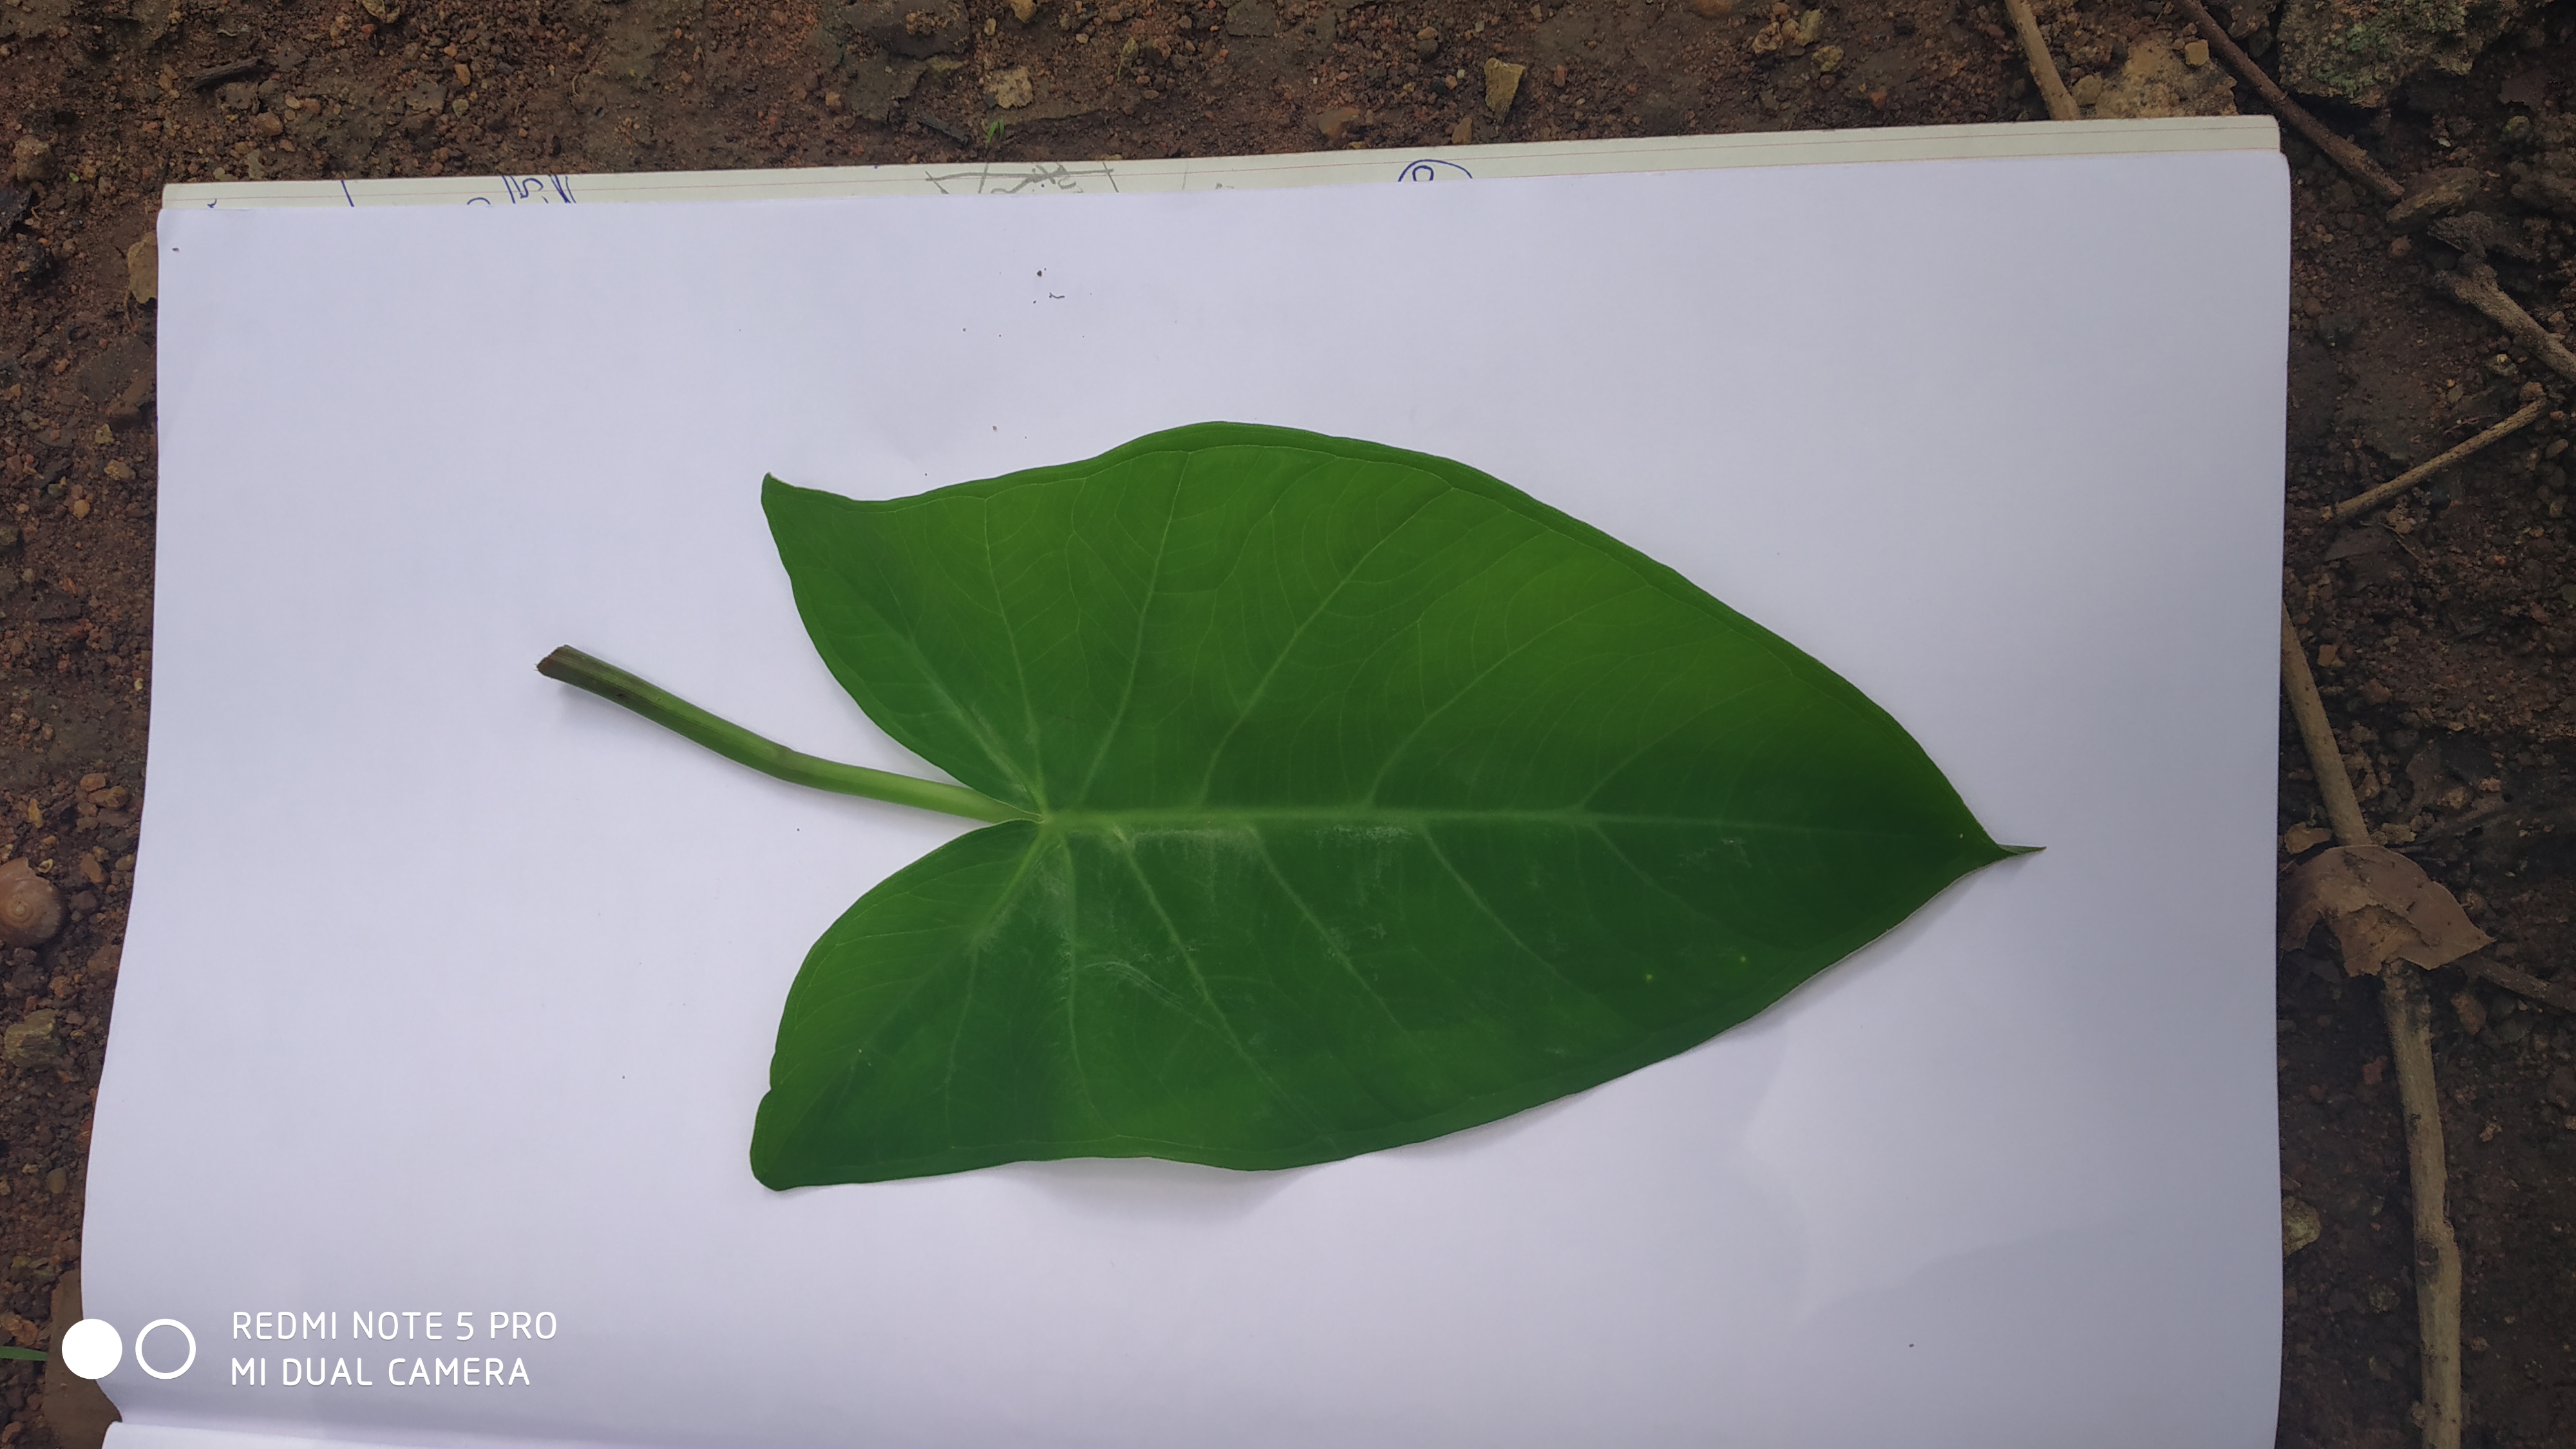
Plant: Taro